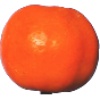
Label: Clementine 1